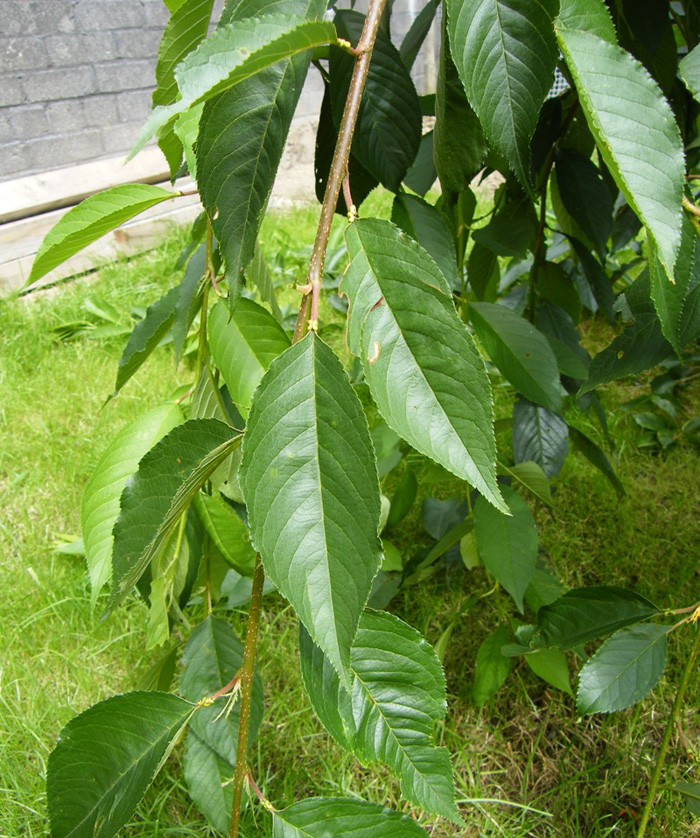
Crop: cherry
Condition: healthy